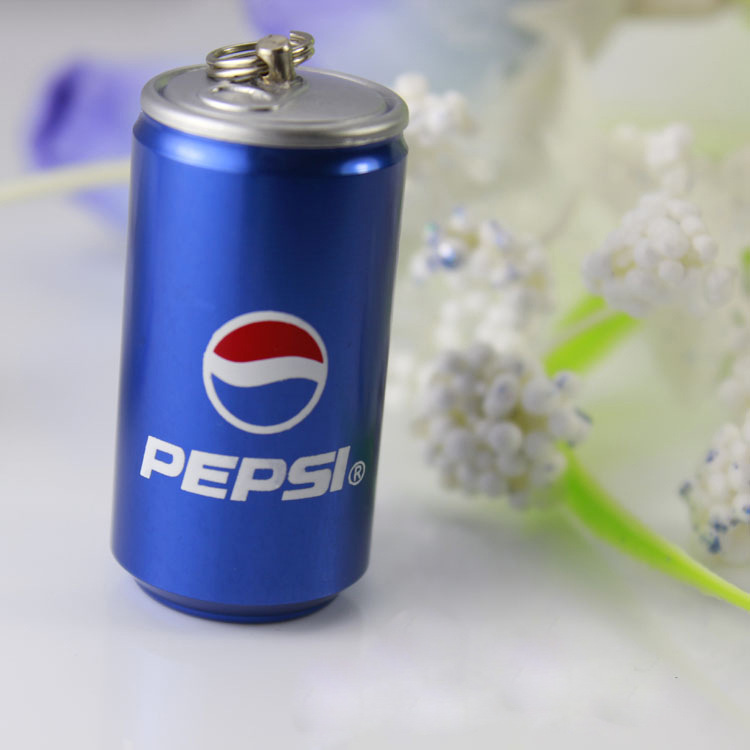
Label: metal